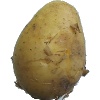
Label: Potato White 1